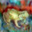
Label: frog